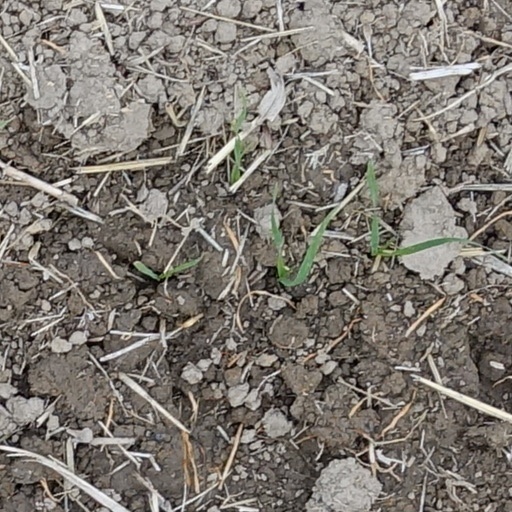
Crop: wheat